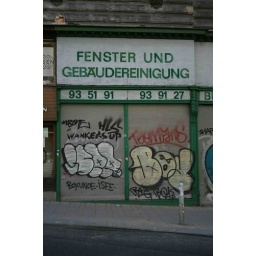
window and building cleaners in Vienna